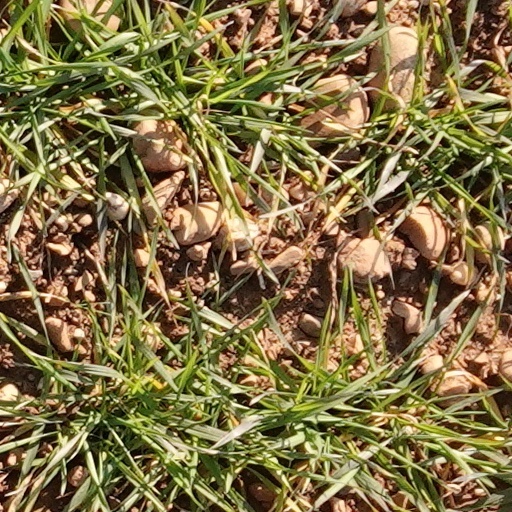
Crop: wheat